Atlantic City, New Jersey

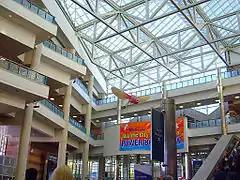
Atlantic City Convention Center

The Atlantic City Boardwalk opened on June 26, 1870, a temporary structure erected for the summer season that was the first boardwalk in the world. At long, the Atlantic City Boardwalk is also the world's longest and busiest boardwalk.